Majapahit Terracotta

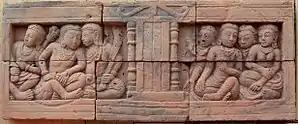
Frieze with 6 bricks

Many human figurines have been found decapitated, suggesting their use as effigies or religious offerings. However, construction techniques may also have rendered them fragile. Another explanation is that these figurines were secular play objects, cast aside once broken. Commonly the figurines are small, measuring and constructed by the coil and pinch methods with carved or incised decorations, a forming method that is sculptural. Other figurines are made by moulding, as is the figure in the first image two images below. This is an unusual example in that there is no fracture line at the neck. The variety of expression is infinite with naturalistic postures and facial expressions. Complete figurines are rare compared to the many headless figures or heads without bodies. They often take the form of a woman sitting in a polite female pose, on her calves with her feet tucked underneath. The figure on the Right is complete. The second figurine the head has been separated but the two fragments were found together. She sits holding something to her chest. This is either a talam or offering tray, or as Kunst (1927) thought, it may be a drum. The third figurine is sitting and playing what can clearly be seen as a musical instrument. Next to her is a figurine with a red slip around her neck, presumably where at the place where the head would be separated. The reason for there being so many heads without bodies is unknown but it is speculated that the figurines were possibly decapitated in a ritual offering.